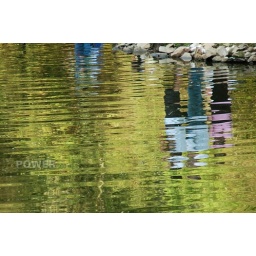
Reflex of three children beside a green lake